Grillenberg (Sangerhausen)

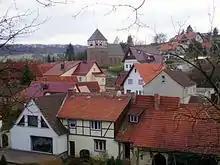
View of the village church

Grillenberg was probably first recorded in the register of the tithes of Hersfeld Abbey dating to between 881 and 899, as the tithe-owing village of 'Coriledorpf'. In 1147 the Grilleberg Castle estate ("Burgamt Grillenberg") appears as part of the old Barony of Sangerhausen. The estate was detached and given to the Thuringian count, Lambertius (of Gleichen), who called himself "comes de Monte" ("count of the hill"). The owners and managers of the castle estate changed hands. In 1361, the castle, estate and village were seized in a feud by the Count of Mansfeld. In 1362 he had to return it again. The farmers of the village had all taxes and services waived for three years because, during the siege of the castle they had suffered much damage. In 1430 22 deserted villages were mentioned that belonged to the castle estate. In 1525, management of the castle estate moved to Sangerhausen. The last occupant of the castle in 1683 was the Royal Forester and Armourer ("Königliche Forst- und Zeugknecht"), Hans Lehmann.